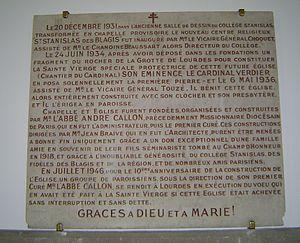
Plaque dans l'église Saint-Stanislas, quartier des Blagis, Fontenay-aux-Roses.
L'église Saint-Stanislas des Blagis est une église catholique de la commune de Fontenay-aux-Roses dans les Hauts-de-Seine. Elle fait partie du programme de construction d'églises nouvelles de l'Œuvre des Chantiers du Cardinal et a été consacrée en 1936.